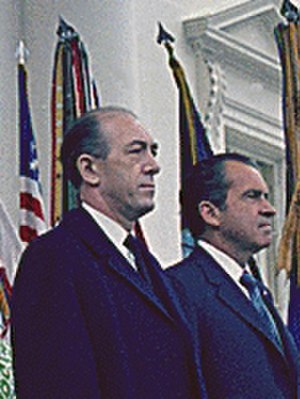
Danske statsministre / Liste / Efter enevælden (1848 og frem)
Dette er en liste over danske statsministre og de tilsvarende embeder; konseilspræsidenter, premierministre og storkanslere. Danmarks nuværende statsminister er Mette Frederiksen, der er medlem af partiet Socialdemokratiet. Mette Frederiksen blev statsminister 27. juni 2019.